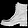
Label: Ankle boot